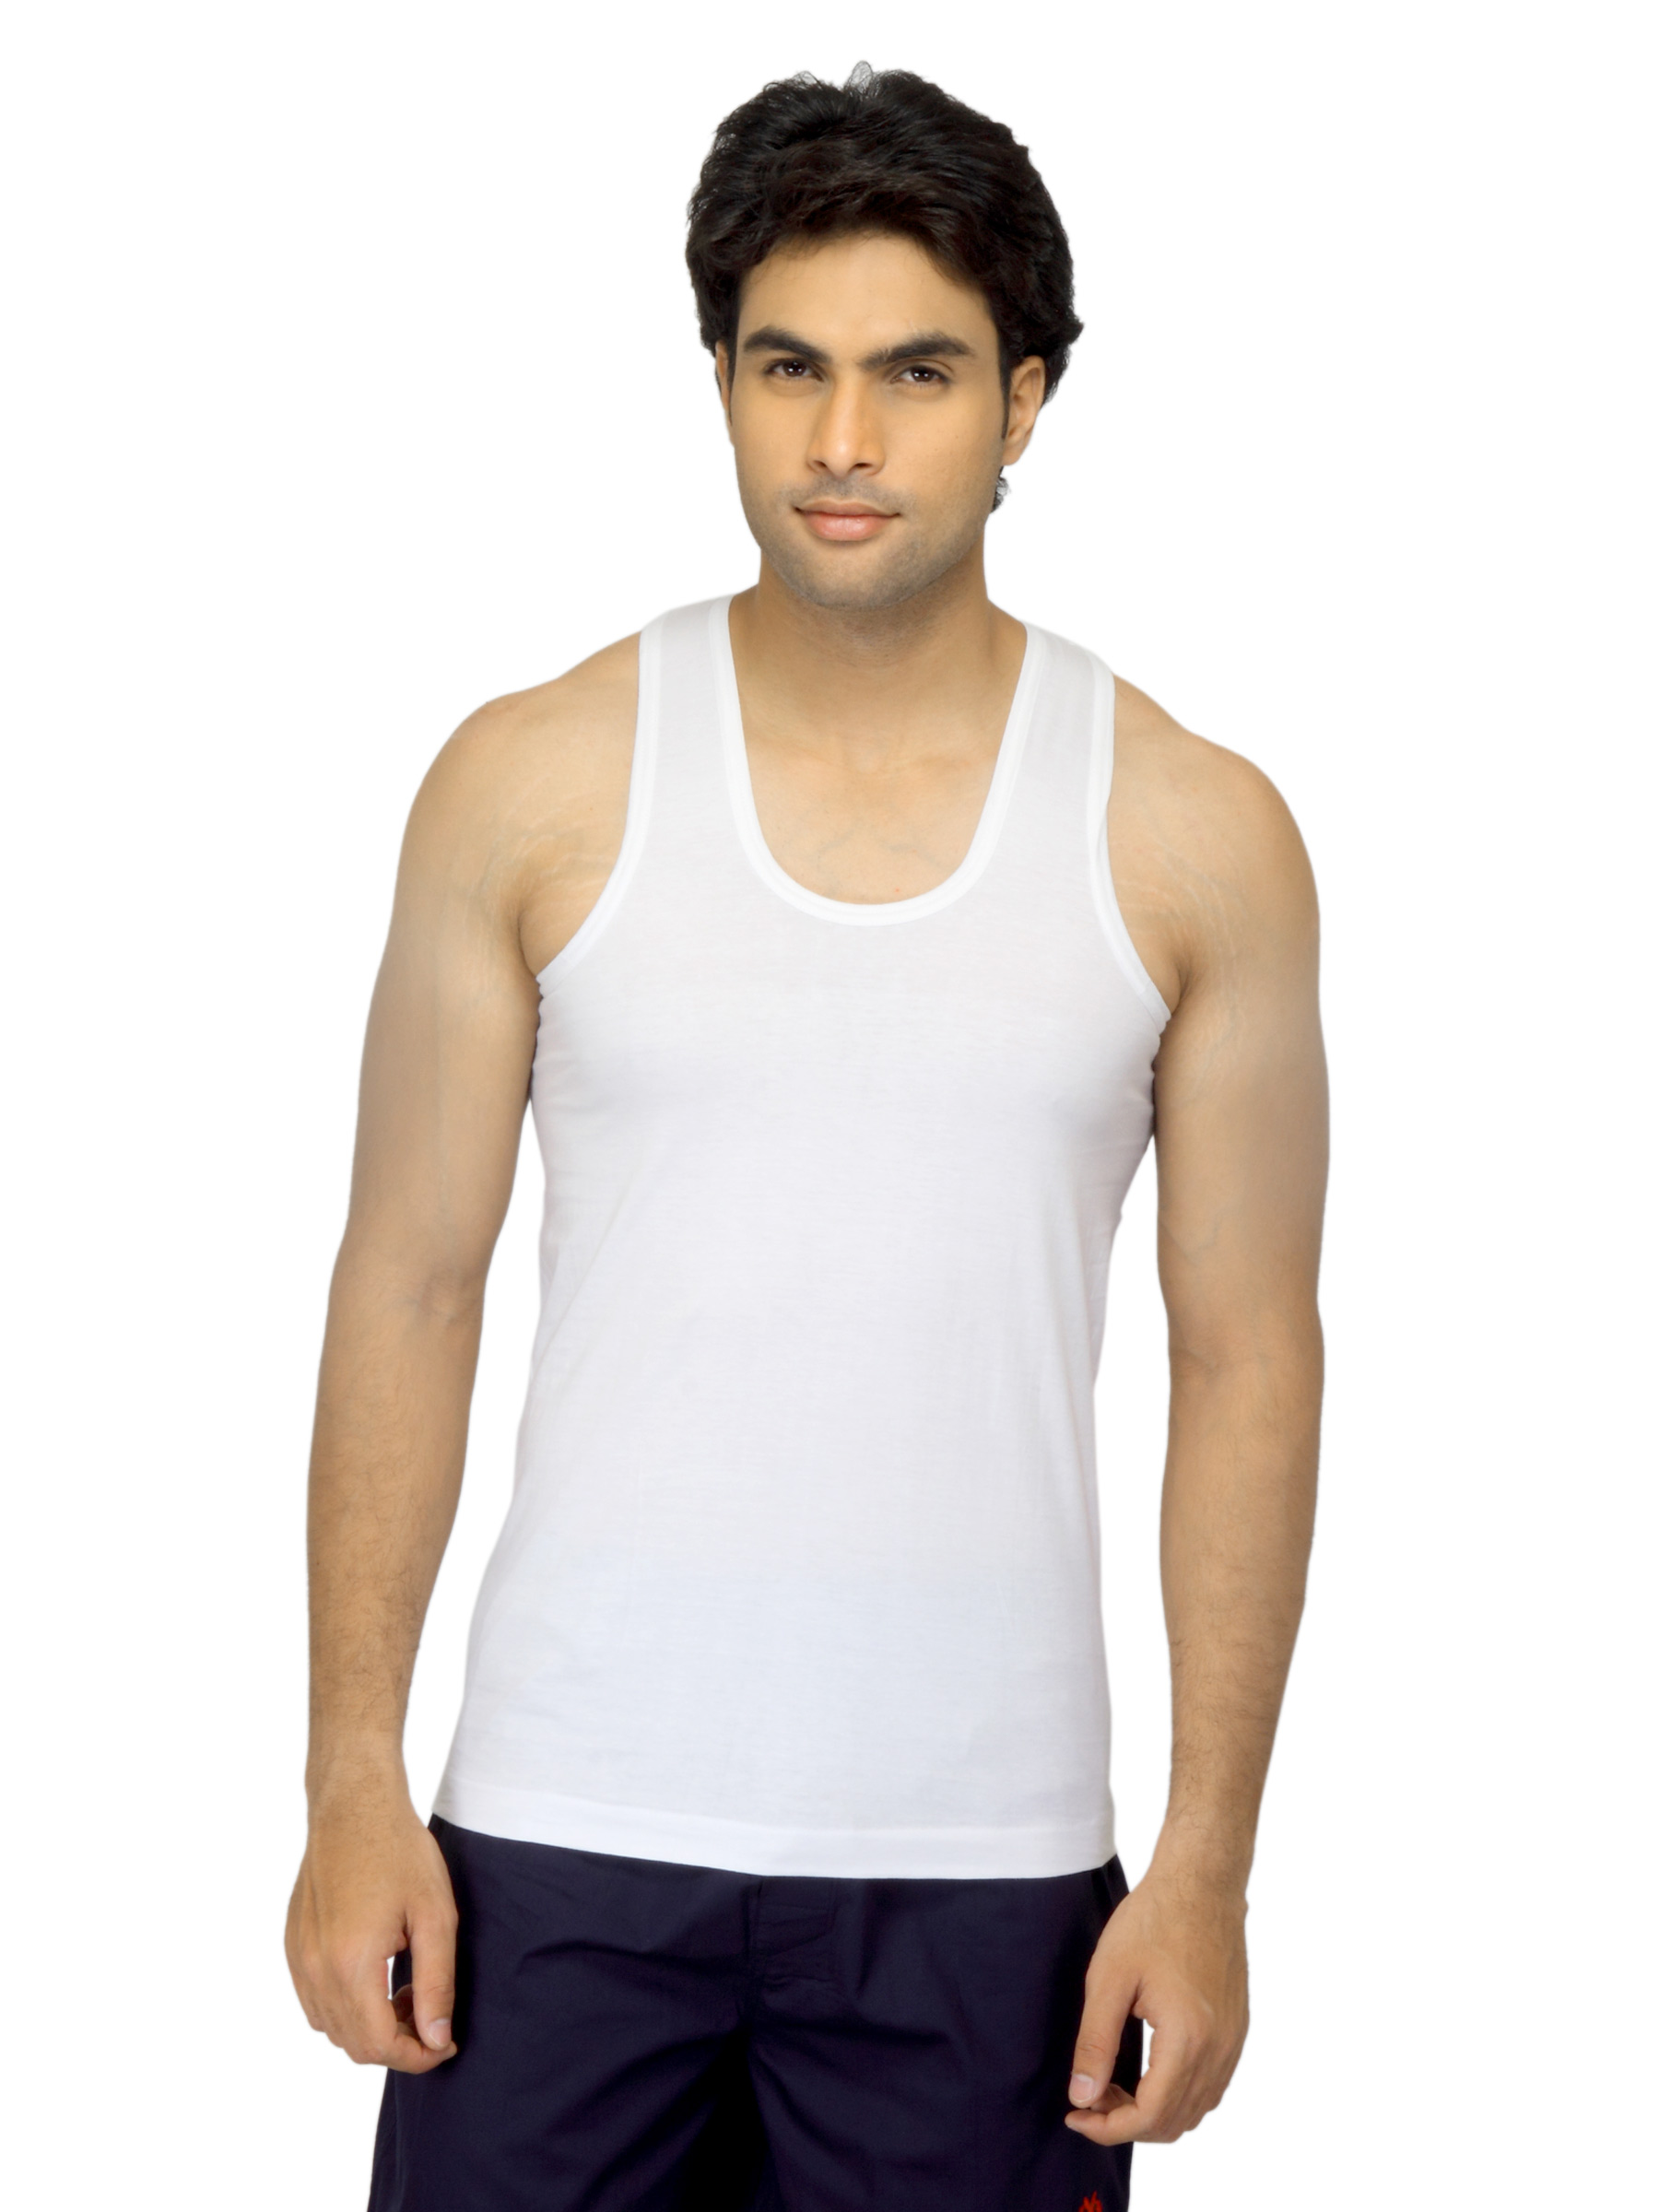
Playboy Men Pack of 2 Innerwear Vests
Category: Apparel / Innerwear / Innerwear Vests
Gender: Men
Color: White
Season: Summer 2016
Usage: Casual